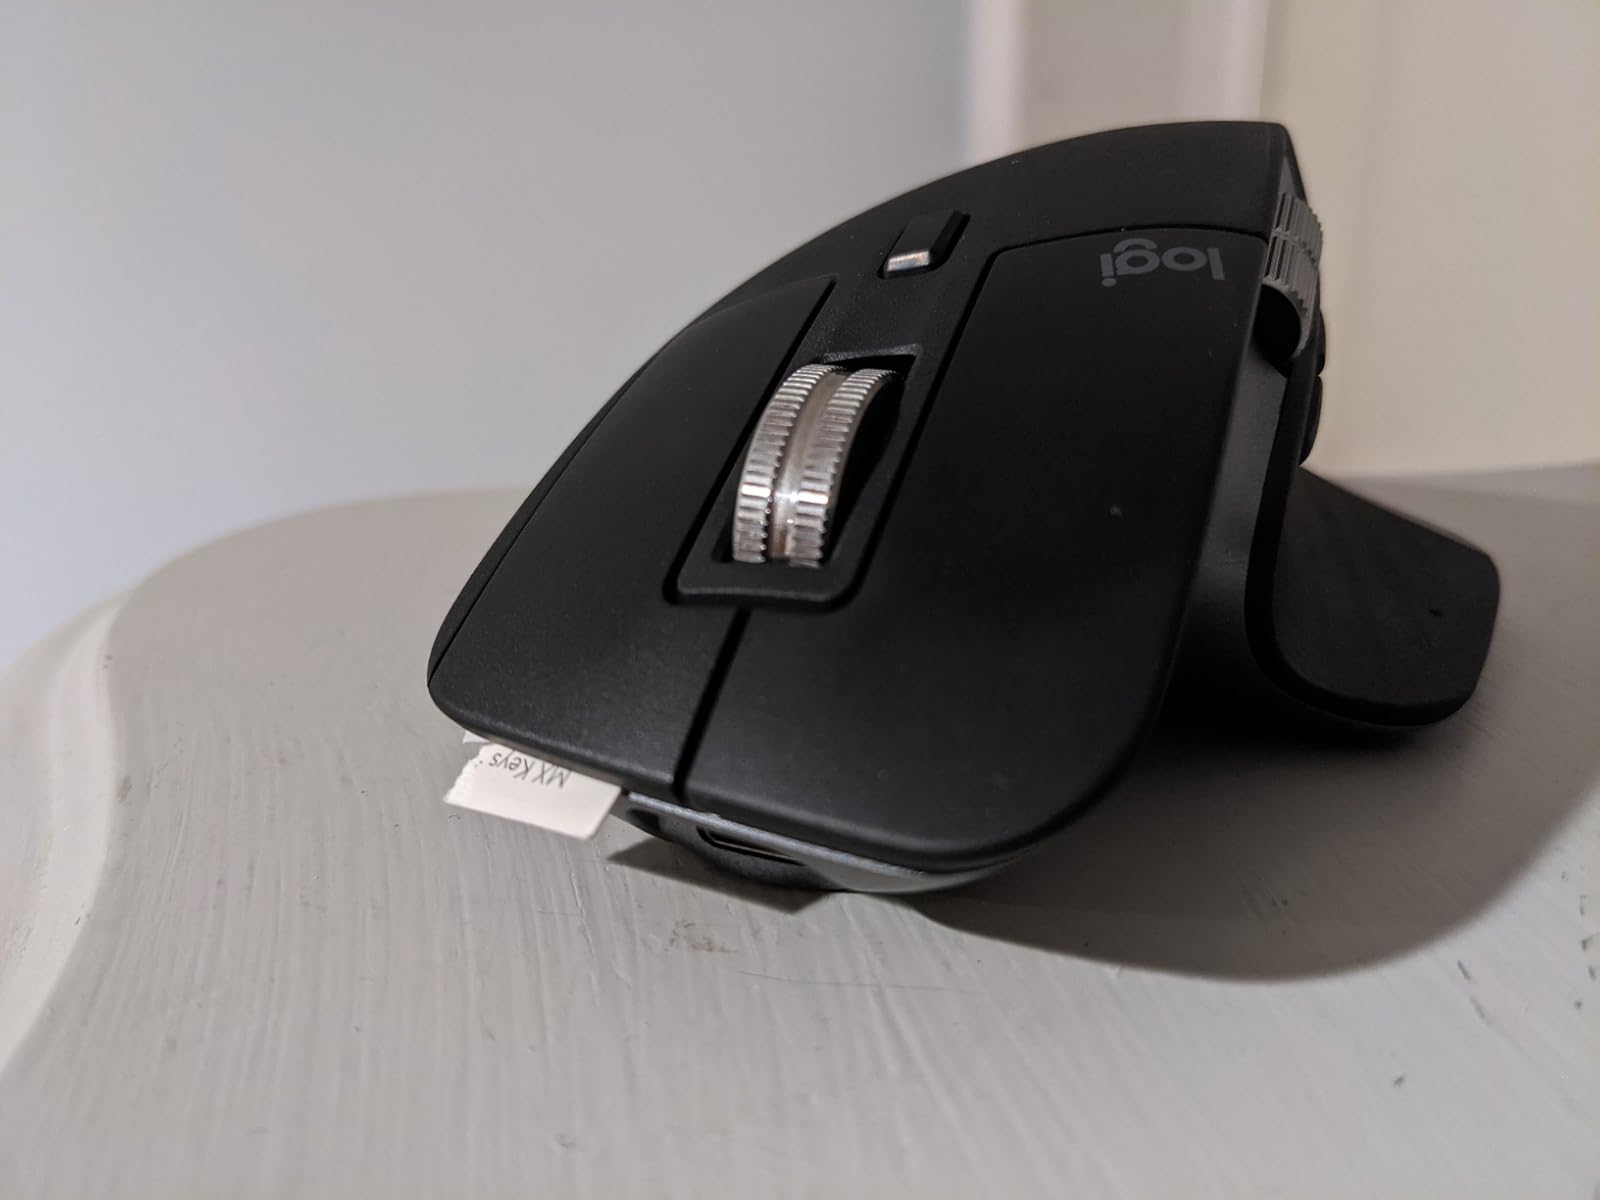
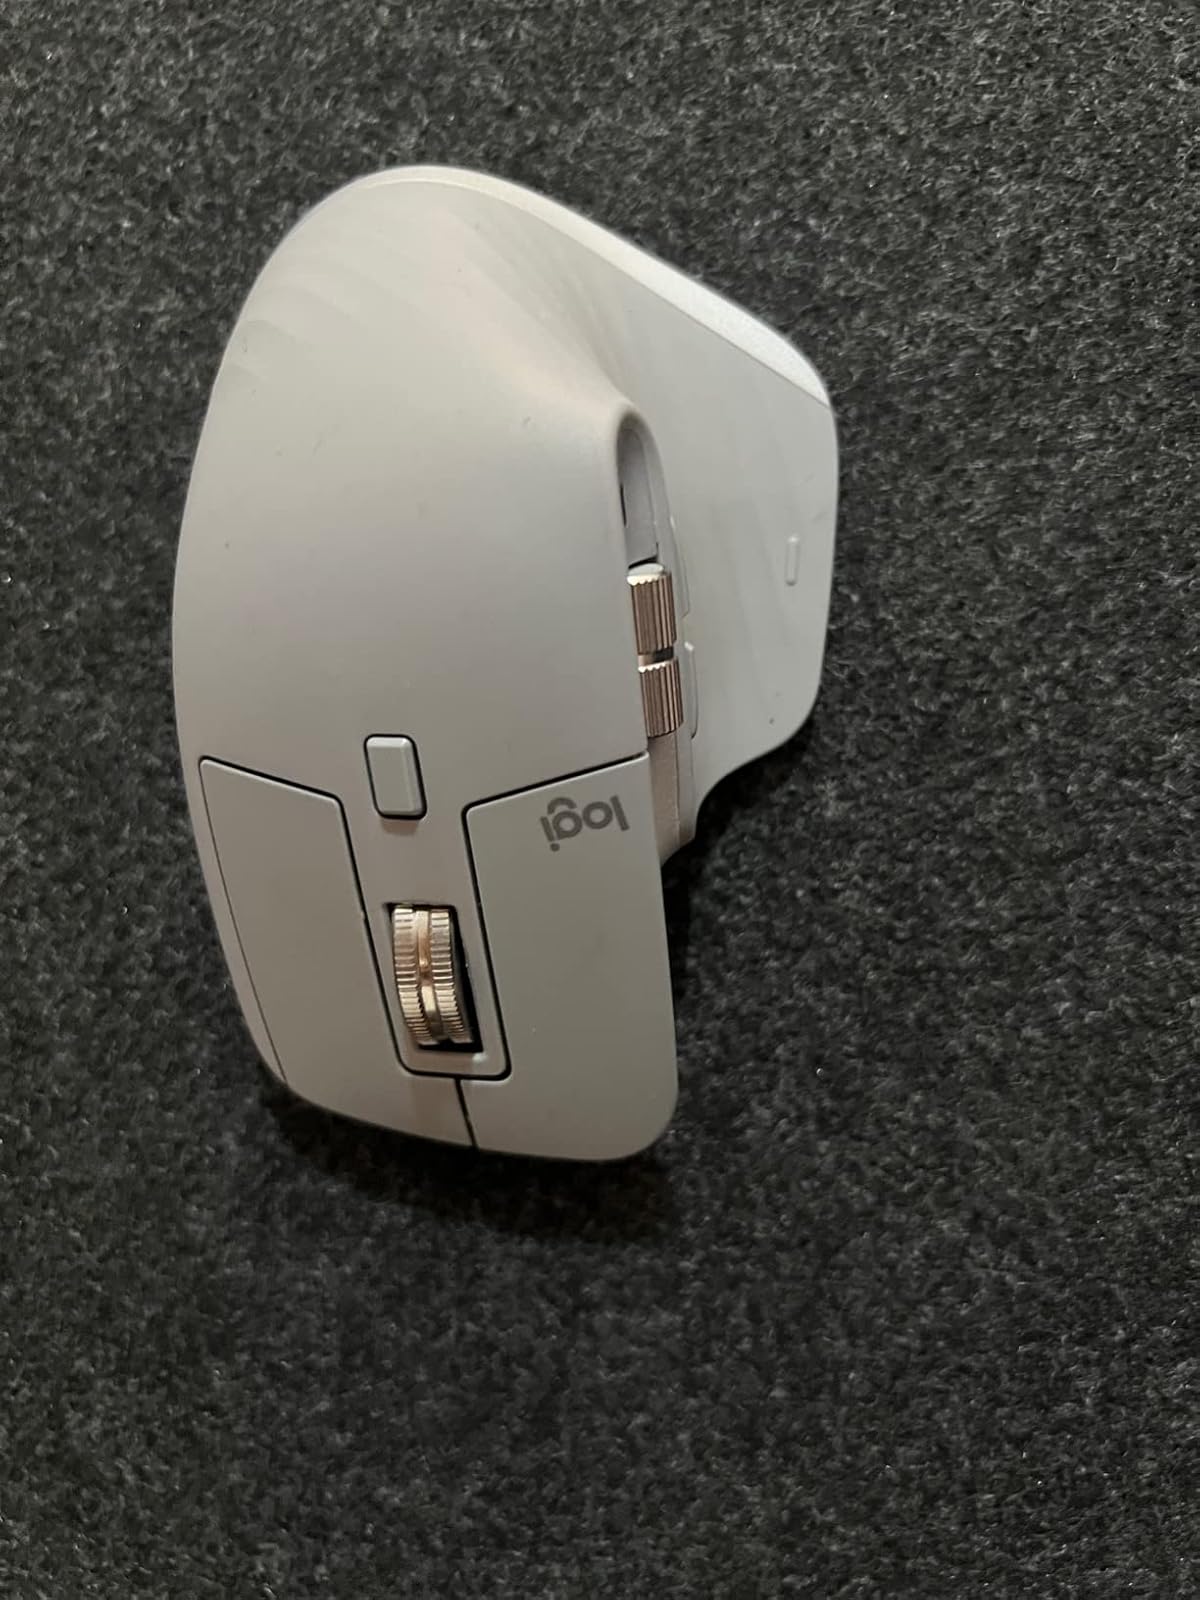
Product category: mouse
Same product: no